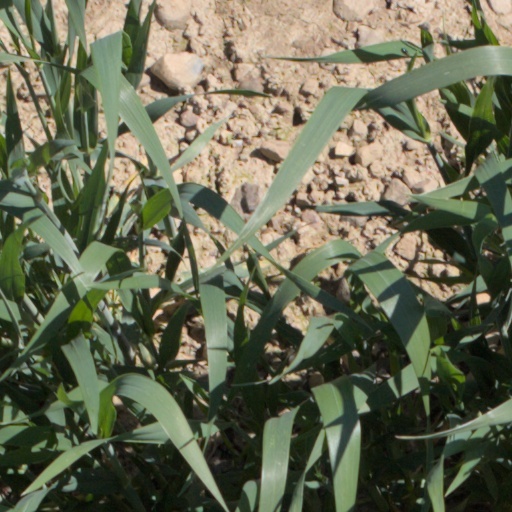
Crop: wheat